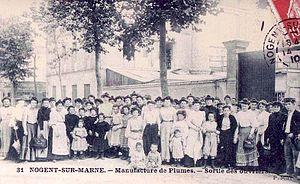
Nogent sur Marne, manufacture de plumes, sortie des ouvrières, 1910
La Valnurese, soit « la dame du Val de Nure » en français, également connue sous le nom de La Plumassière, est une sculpture en bronze de l'artiste Élisabeth Cibot située dans la commune française de Nogent-sur-Marne, dans la cour de l'ensemble résidentiel « Petite Italie » du centre-ville de Nogent.
La plumasserie est l’activité qui concerne la préparation de plumes d’oiseaux et leur utilisation dans la confection d’objets ou d’ornements souvent vestimentaires.